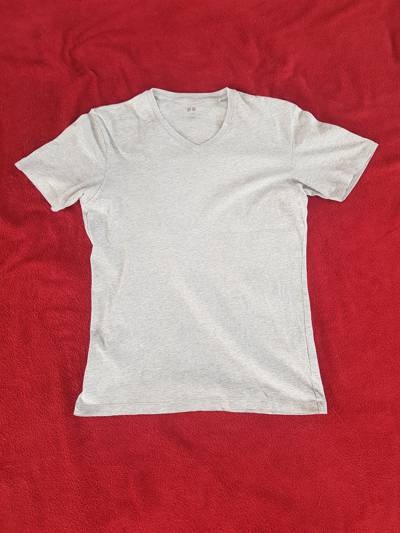
Waste category: clothes